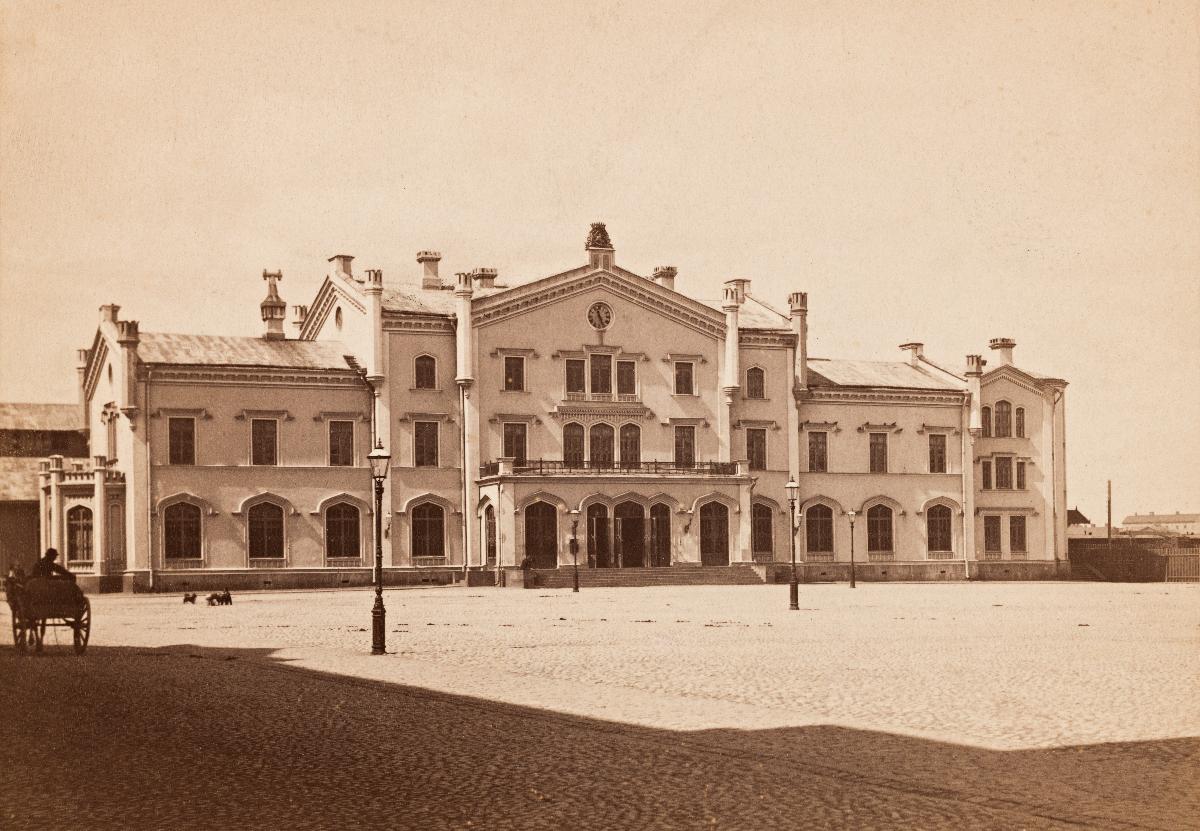
Helsingin rautatieasema Rautatientorin lounaiskulmassa.
sisällön kuvaus: Helsingin rautatieasema Rautatientorin lounaiskulmassa. Vuonna 1861 valmistuneen rakennuksen suunnitteli Carl Albert Edelfelt, ja se ehti palvella matkustajia vain runsaat 50 vuotta. Vasemmalla on hevoskärryt ja muutama pieni koira, portaiden laidalla näkyy istuva hahmo. Muuten tori on autio. mustavalkoinen
Kuvaaja: Grünberg, Constantin, kuvaaja epävarma
Ajankohta: kuvausaika: ennen 1914
Paikka: Suomi, Uusimaa, Helsinki, Kluuvi Helsinki, Rautatientori
Aiheet: rautatieasemat, uusgotiikka, kadonnut arkkitehtuuri, asema-aukiot, kiveykset (tienpäällysteet), kivirakennukset, katulyhdyt, kärryt, koira, asemakellot, railway stations, Gothic revival, lost architecture, stone buildings, carts, dog, järnvägsstationer, nygotik, förlorad arkitektur, stenbyggnader, kärror, hund